Got Live If You Want It! (album)

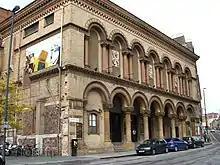
Colston Hall in Bristol (in 2011), one of the album's recording venues

For the album's live recordings, the engineer Glyn Johns used the IBC Mobile Unit, the technical function of which Margotin and Guesdon say was "not yet really suited to rock concerts". Johns captured each show by suspending microphones from the venue's balcony. Keith Richards, the Stones' lead guitarist, remarked at the time on the difference in being recorded live: "We all knew that the sound that we were getting live and in the studio was not what we were getting on recordthe difference was light years apart." In Draper's account, "touring equipment at the time didn't have the power required to overcome a rabid audience, and so the Stones, having whipped the crowd into a frenzy, then [found] themselves trying to play louder than the screams that beset them."